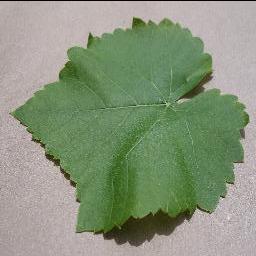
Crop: grape
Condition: healthy